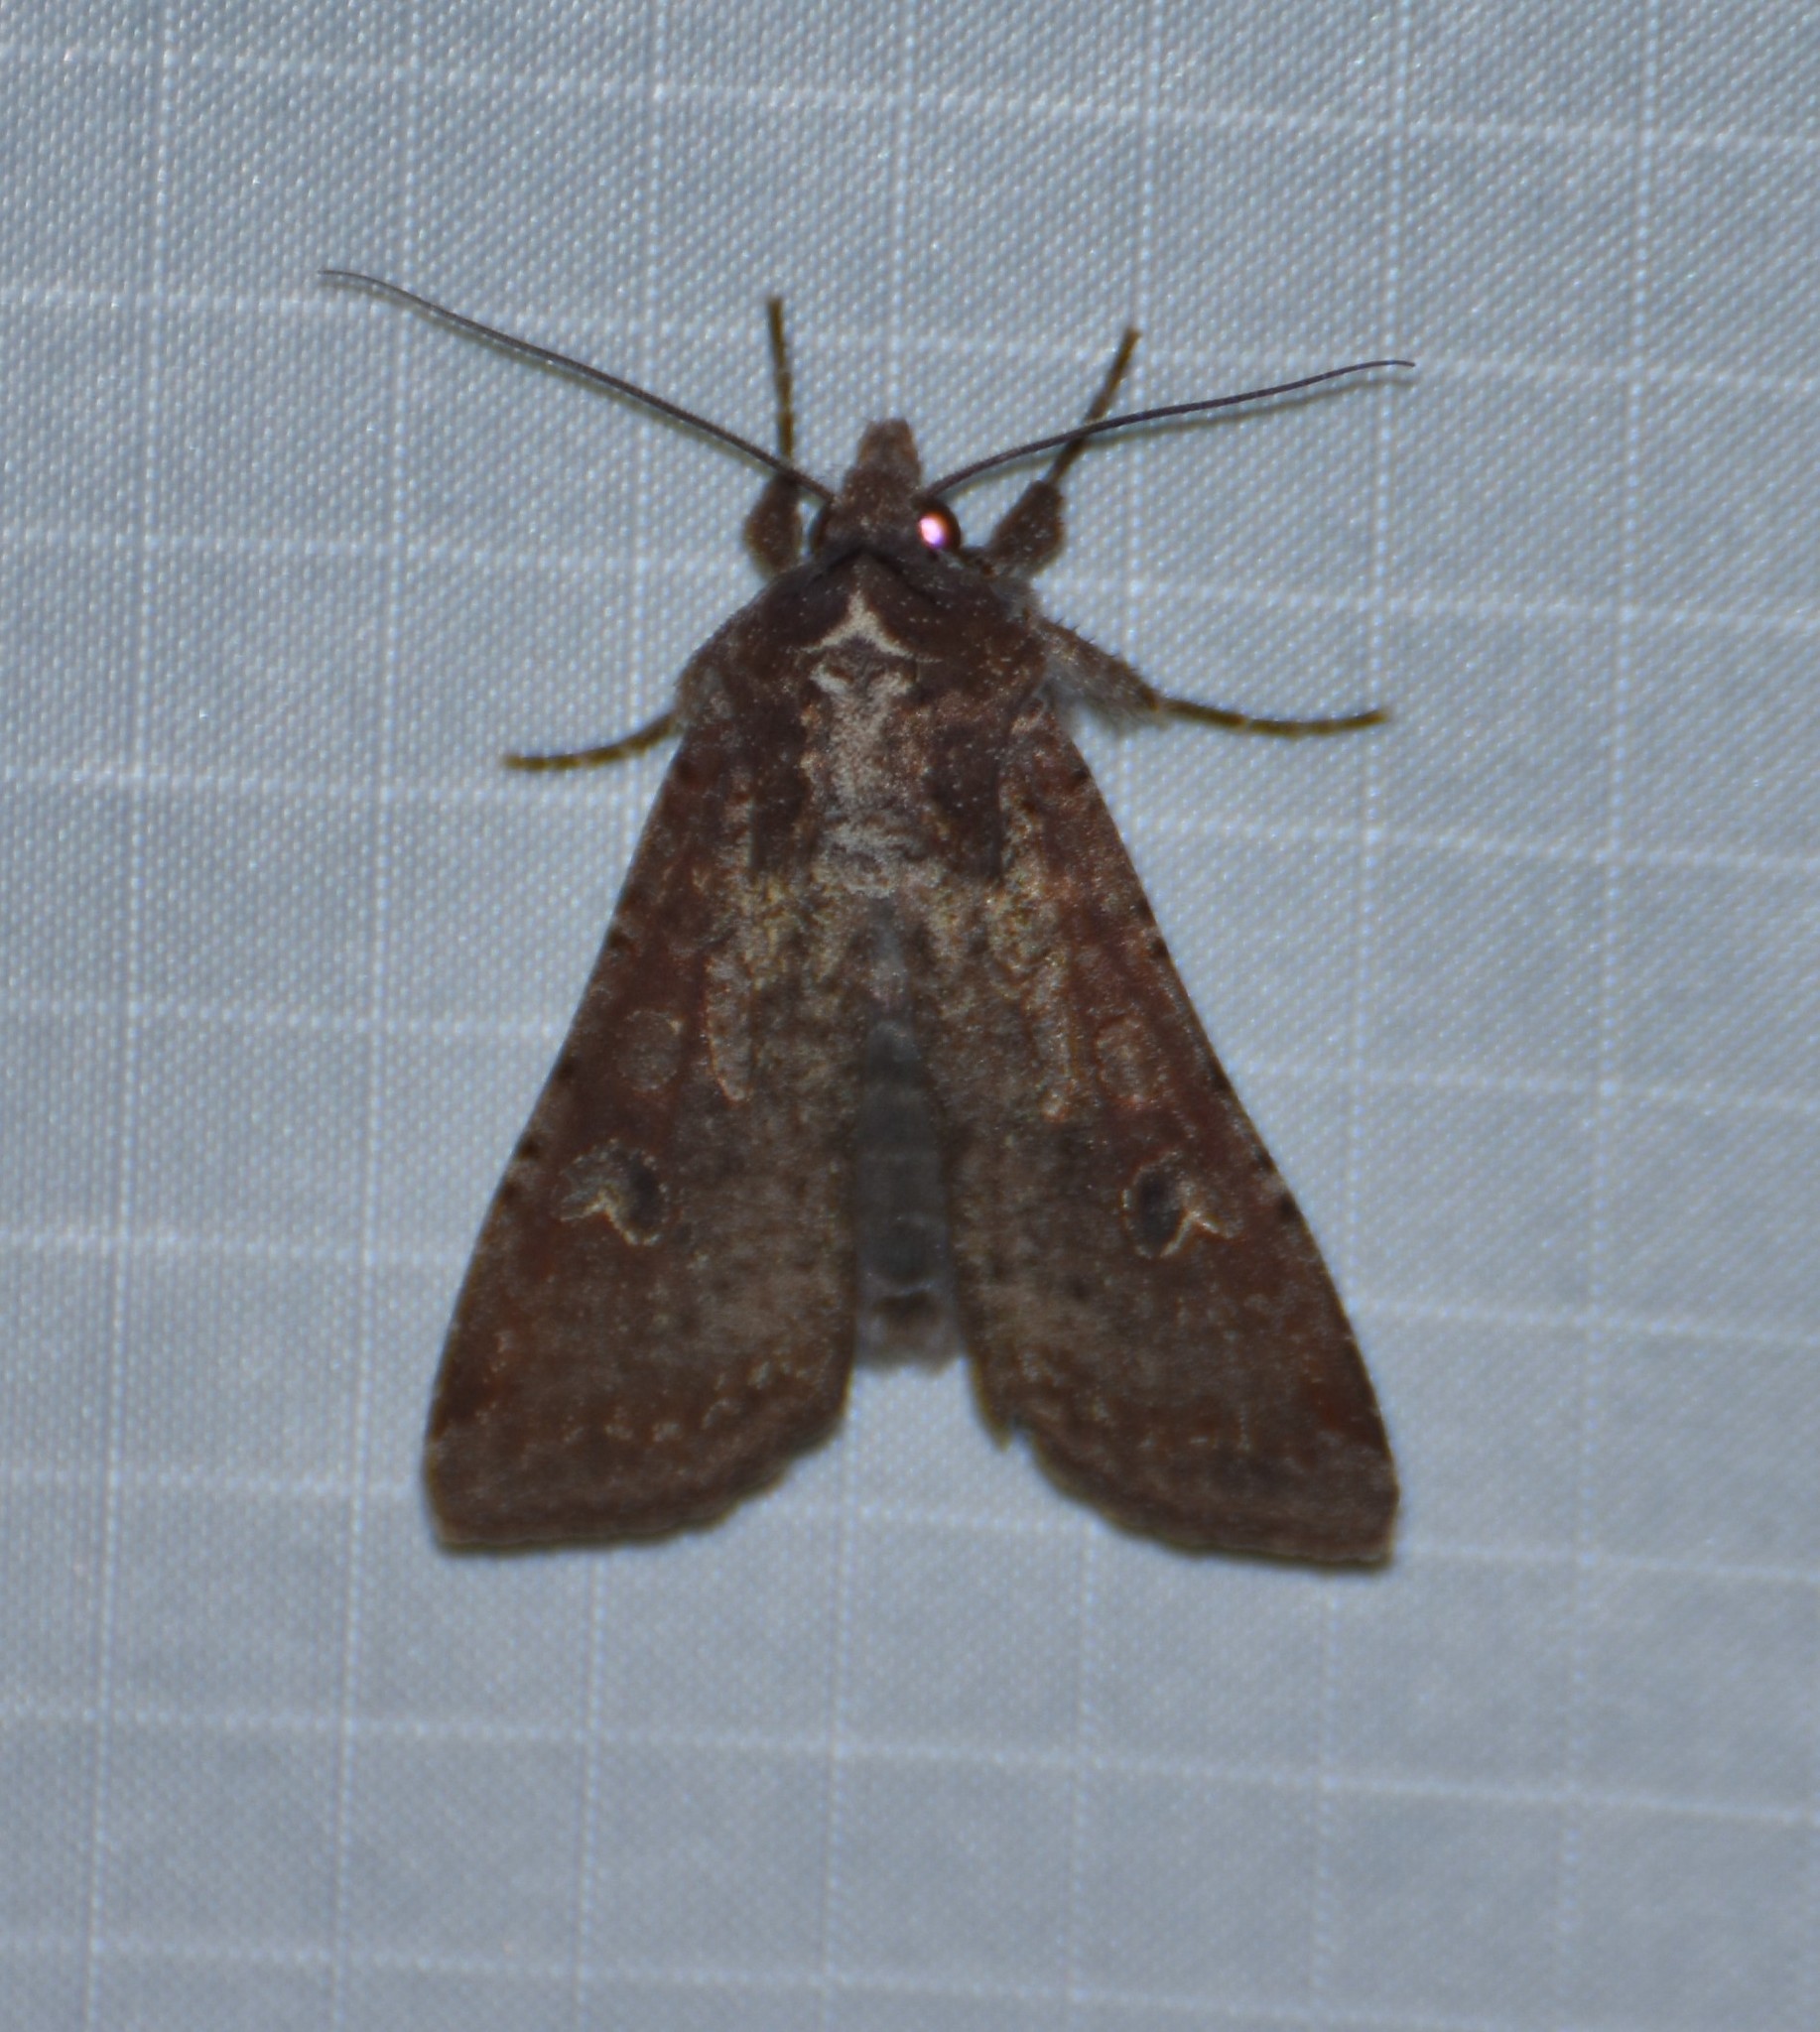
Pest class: cutworms